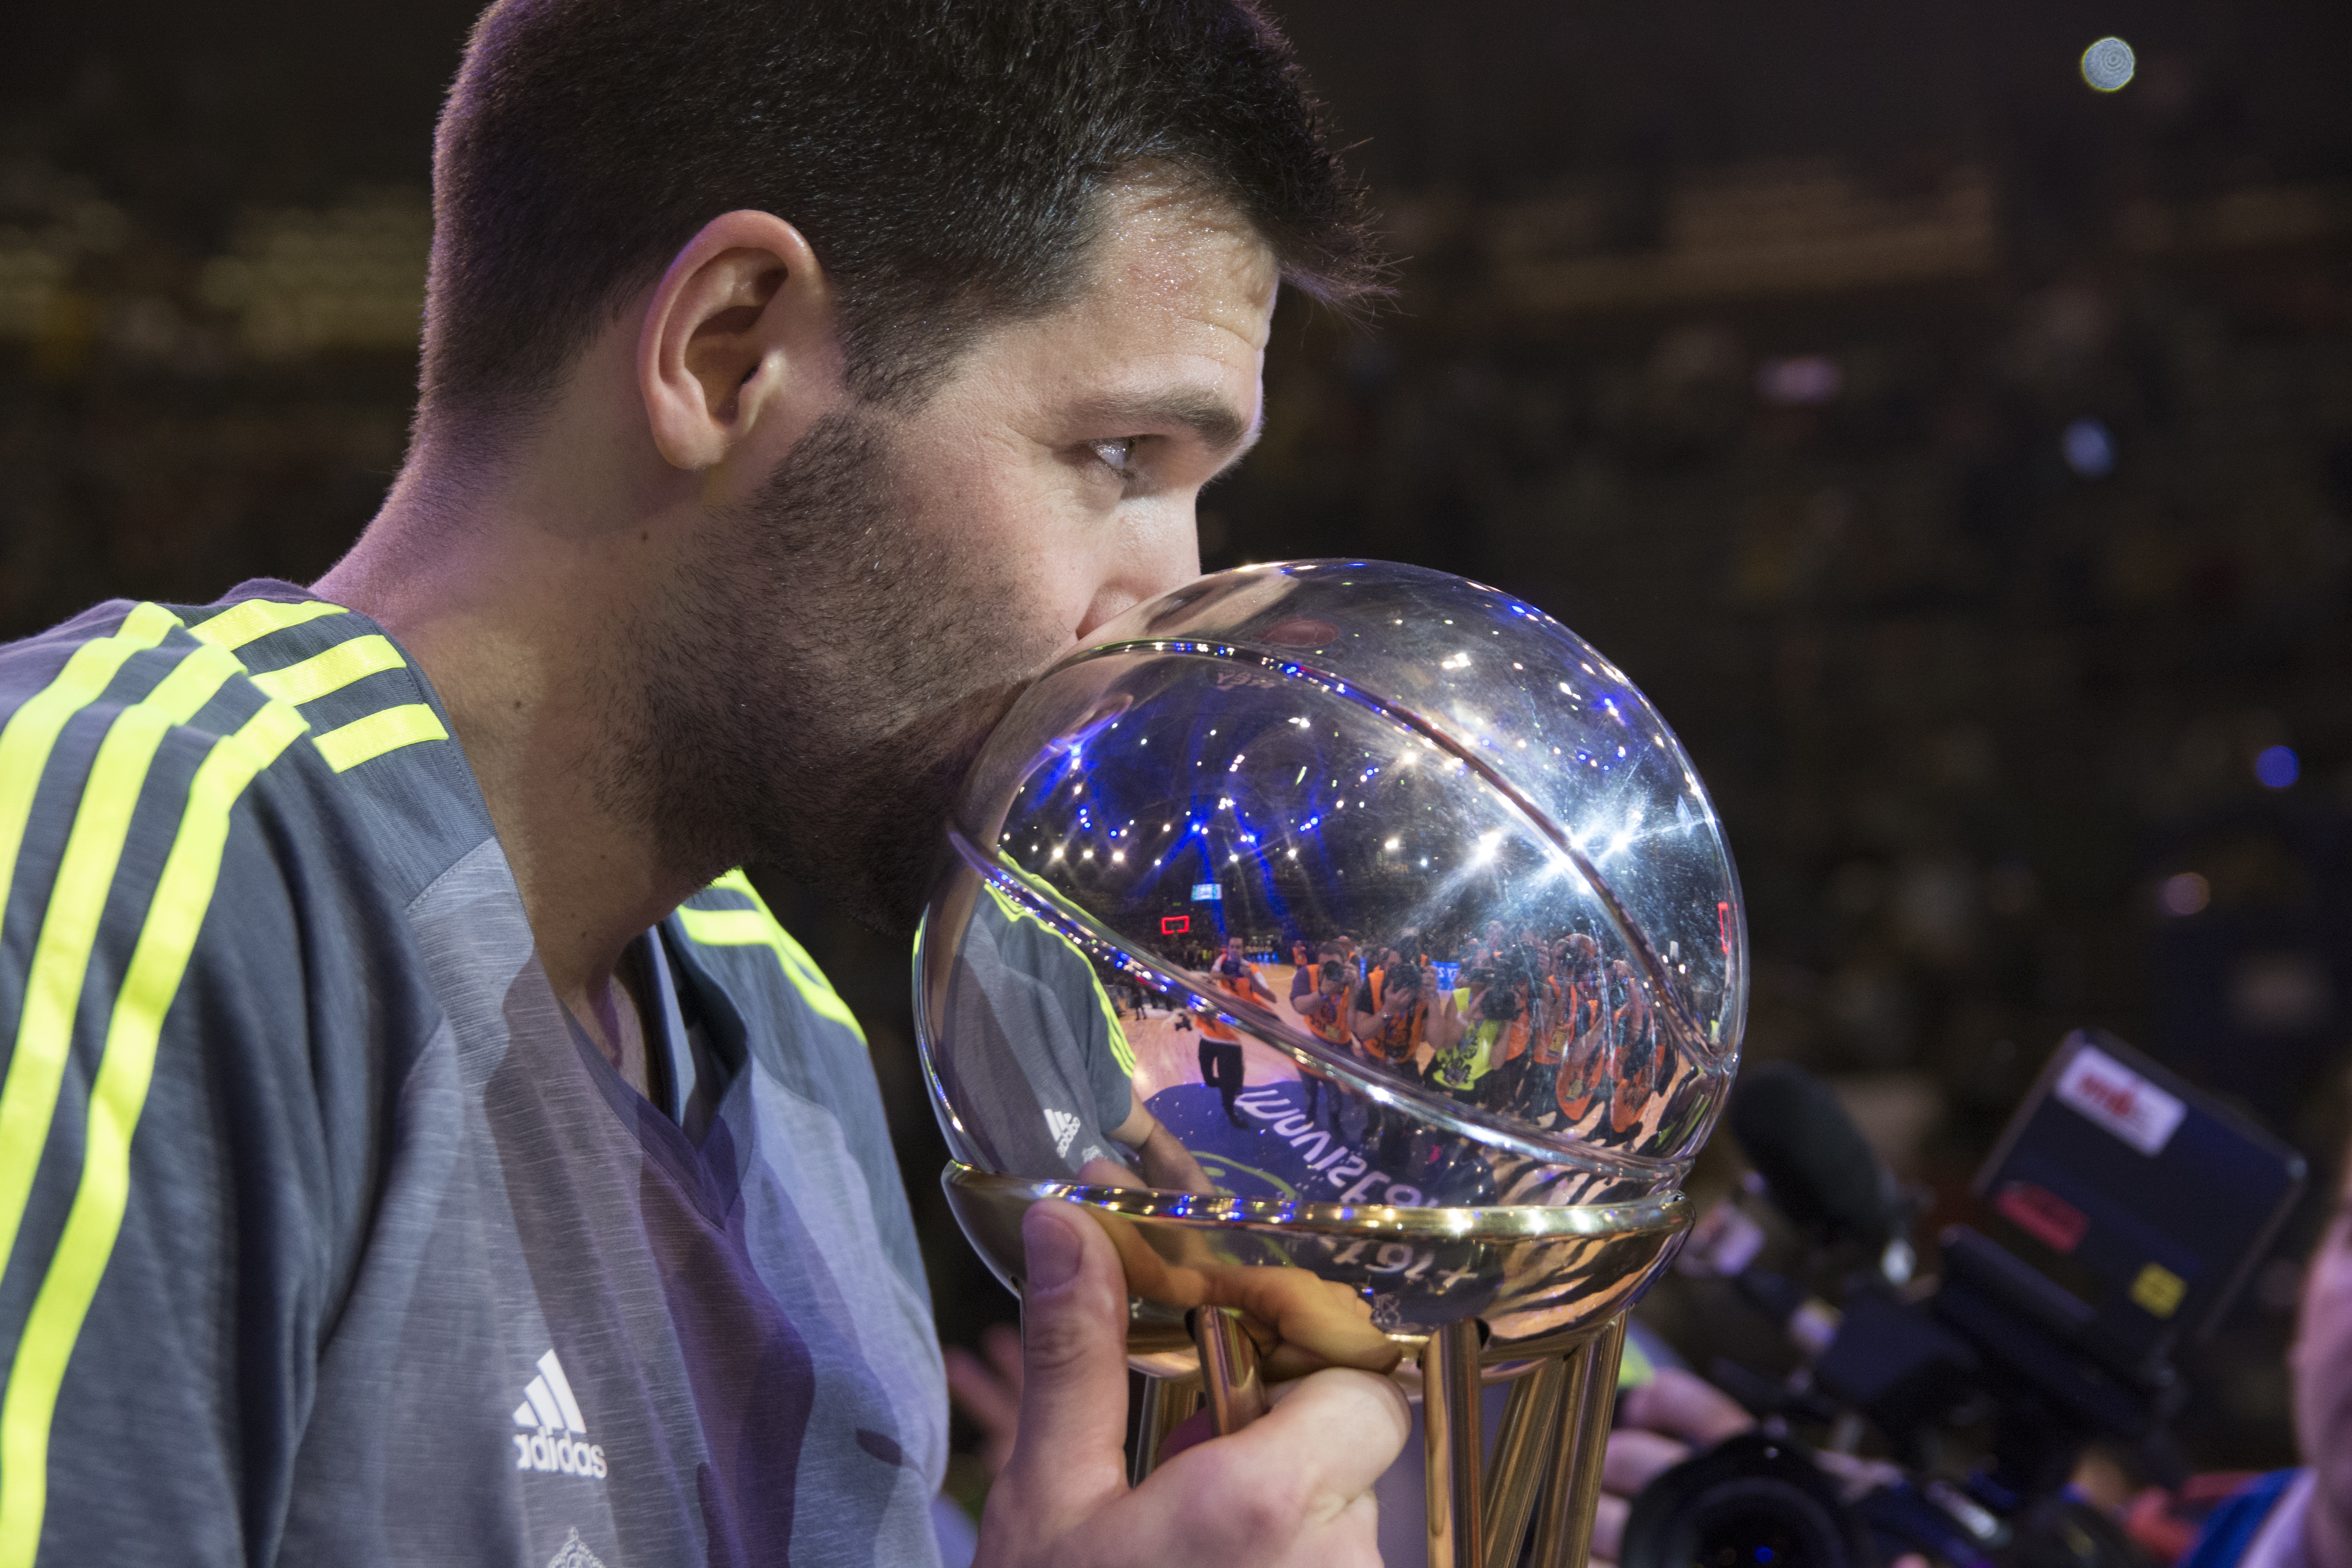
sport, basketball, player, sports, ball, champion, corunna, football player, real madrid, copa del rey, basketball field, felipe reyes, basketball moves